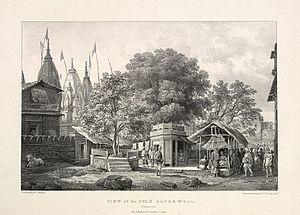
"Le temple de Kashi Vishwanath, dédié à Shiva, est l'un des plus célèbres temples hindouistes, ou mandirs. Il se trouve à Varanasi, la ville considérée comme le lieu le plus sacré de l'hindouisme, située dans l'État de l'Uttar Pradesh, en Inde. Bâti sur la rive ouest du Gange, le fleuve sacré, ce temple fait partie des douze jyotirlinga, les plus sacrés des temples dédiés à Shiva. Ce dernier, qui en est la divinité principale, est aussi connu sous le nom de Vishwanath, qui signifie ""Maître de l'Univers"". La ville de Varanasi porte également le nom de ""Kashi"", c'est la raison pour laquelle le temple est communément appelé ""le temple de Kashi Vishwanath"".